Jigme Singye Wangchuck

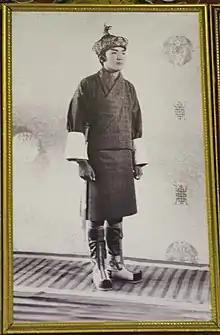
Picture of King Jigme Singye Wangchuck at Paro International Airport

By 2006, there were 13 Shedras located in Tango, Dodeydrag, Khothokha, Sanga Choekhor, Gontey, Tshangkha, Tharpaling, Nimalung, Talo Nalanda, Sewla, Ngatsang, Drametse, and Bartsham with a total enrolment of some 700 monks. There were over 24 or meditation places, stretching from Singye dzong in the east to Tagchu Goenpa in Haa, enlisting 300 officially supported people who meditate on a long-term basis in 2006. These numbers were rolled as new meditation to succeed old ones upon their completion. There were over 45 monastic Lobdras, where teachers received official stipends and where (young lay priests) studied. By 2006, there were also 10 nunneries, started on an organized basis, located in Jashar Goenpa in Pema Gatshel in the east to Kila Goenpa in Paro in the west.